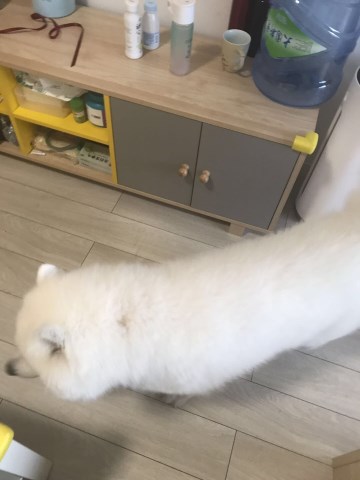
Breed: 2192-n000088-Samoyed